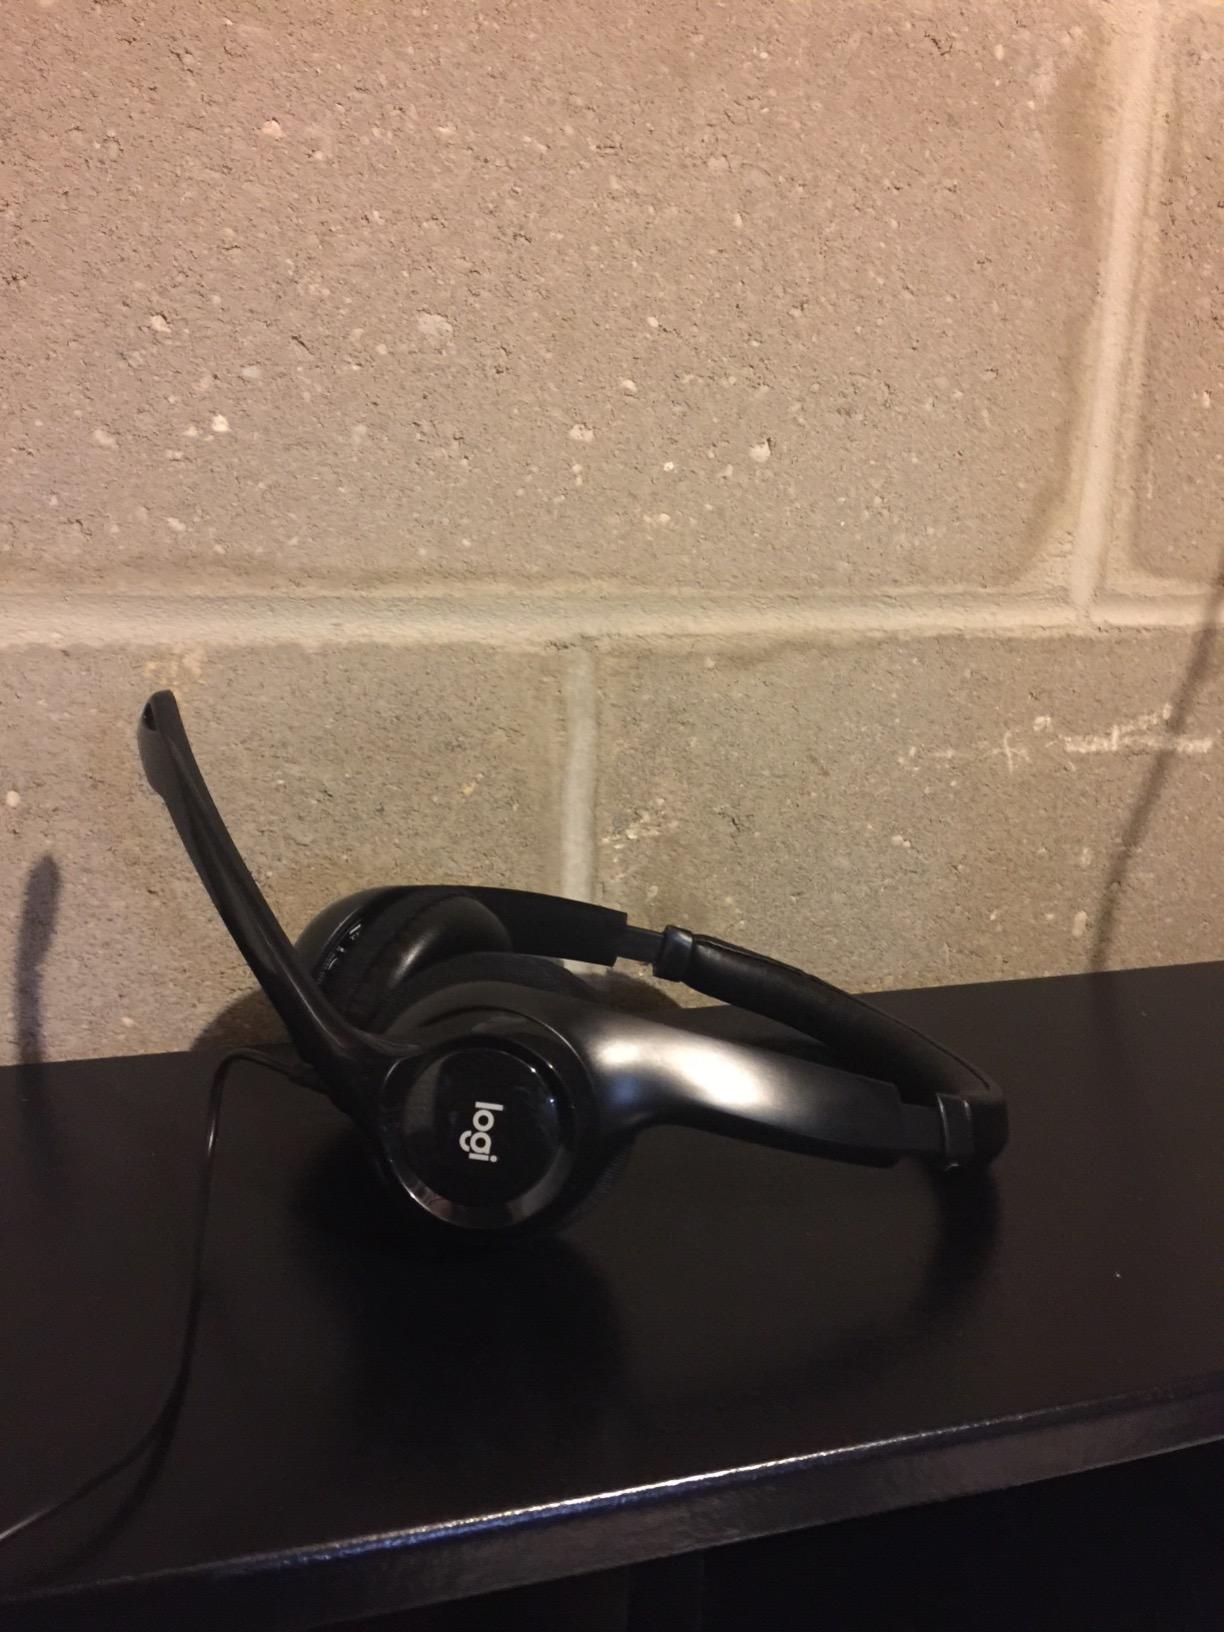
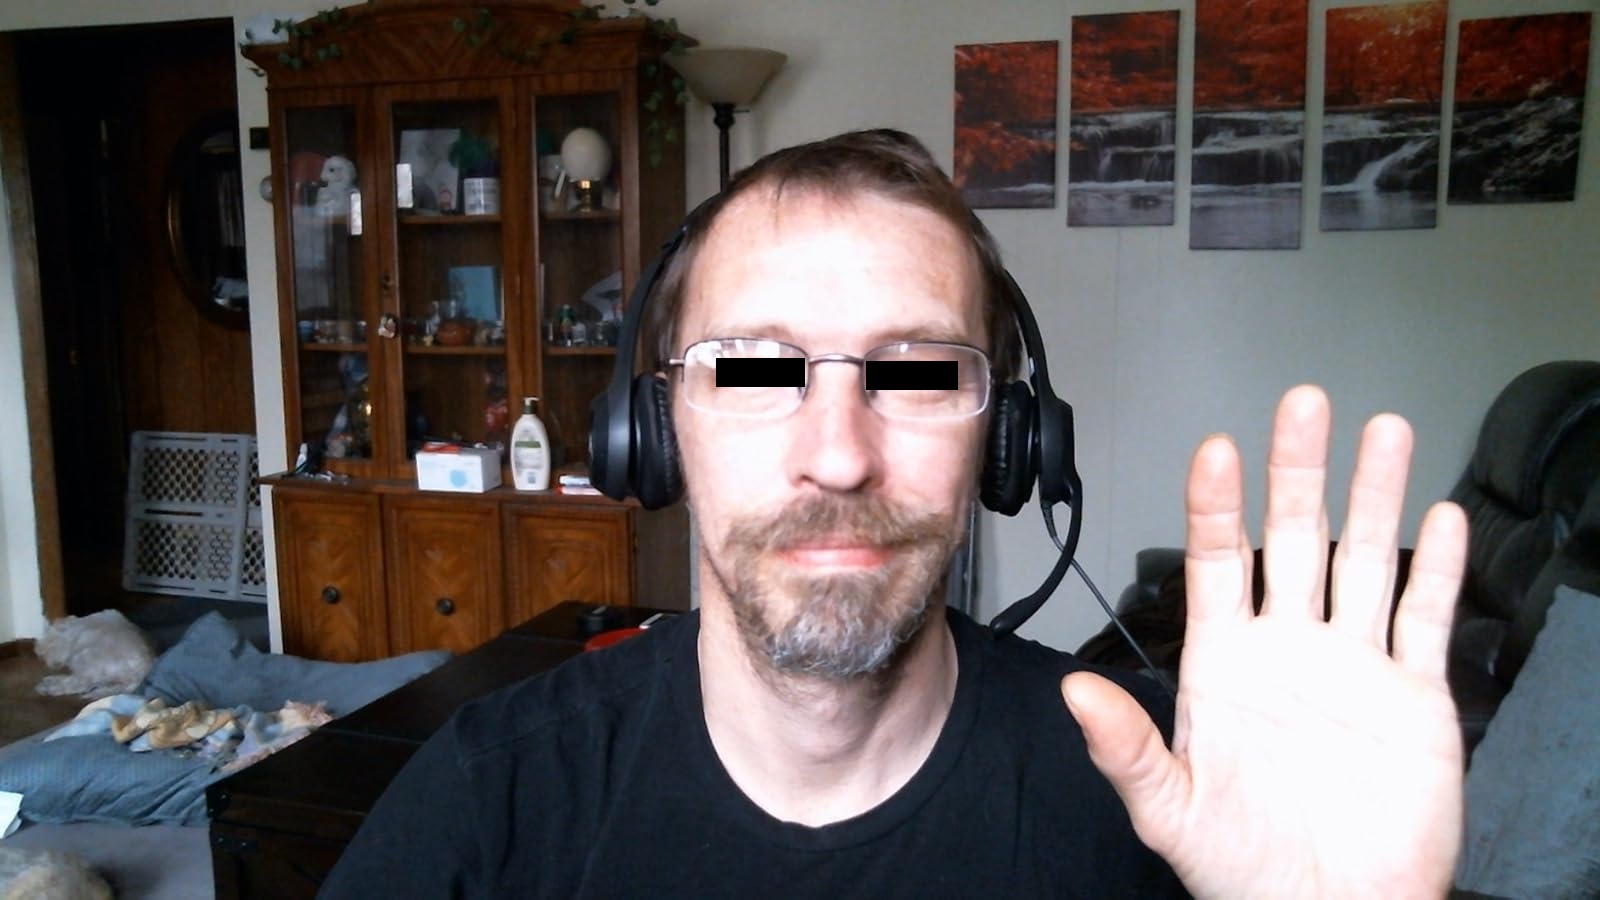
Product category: headphones
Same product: yes